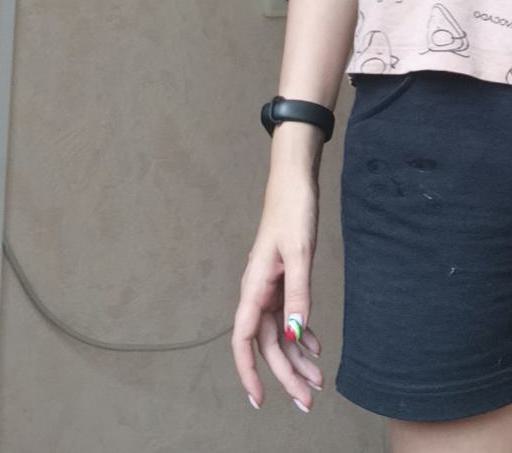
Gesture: no_gesture